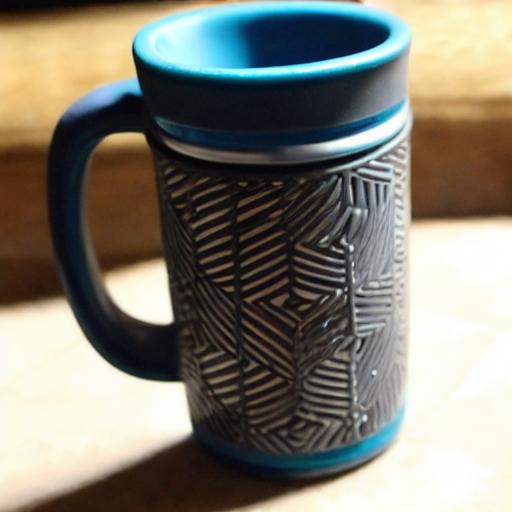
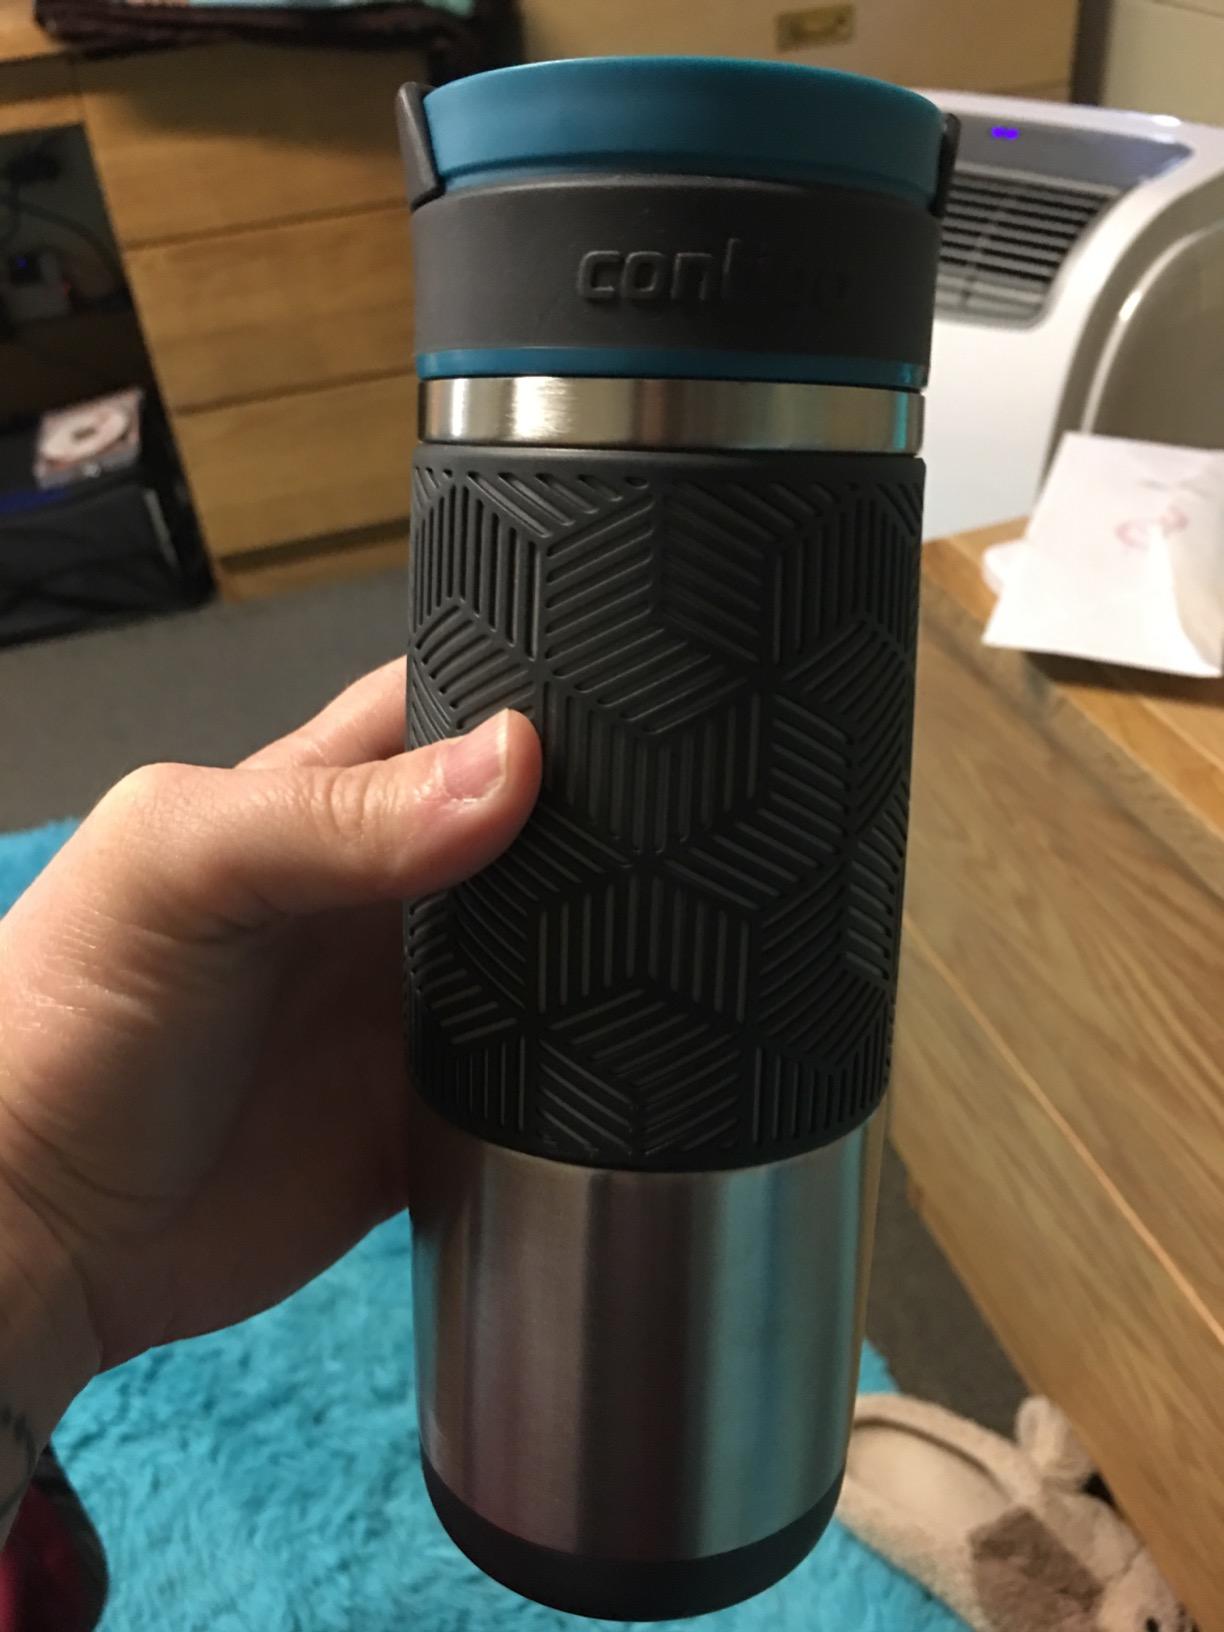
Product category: items_mug
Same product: no